George W. Shonk

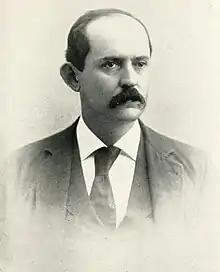
George W. Shonk, about 1893.

George Washington Shonk (April 26, 1850 – August 14, 1900) was a Republican member of the U.S. House of Representatives from Pennsylvania.